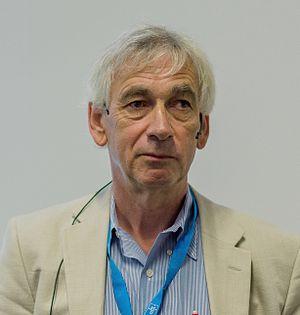
Richard Salisbury Ellis, membre de l'Ordre de l'Empire britannique et de la Royal Society, est professeur d'astronomie, titulaire de la chaire Steele au California Institute of Technology.